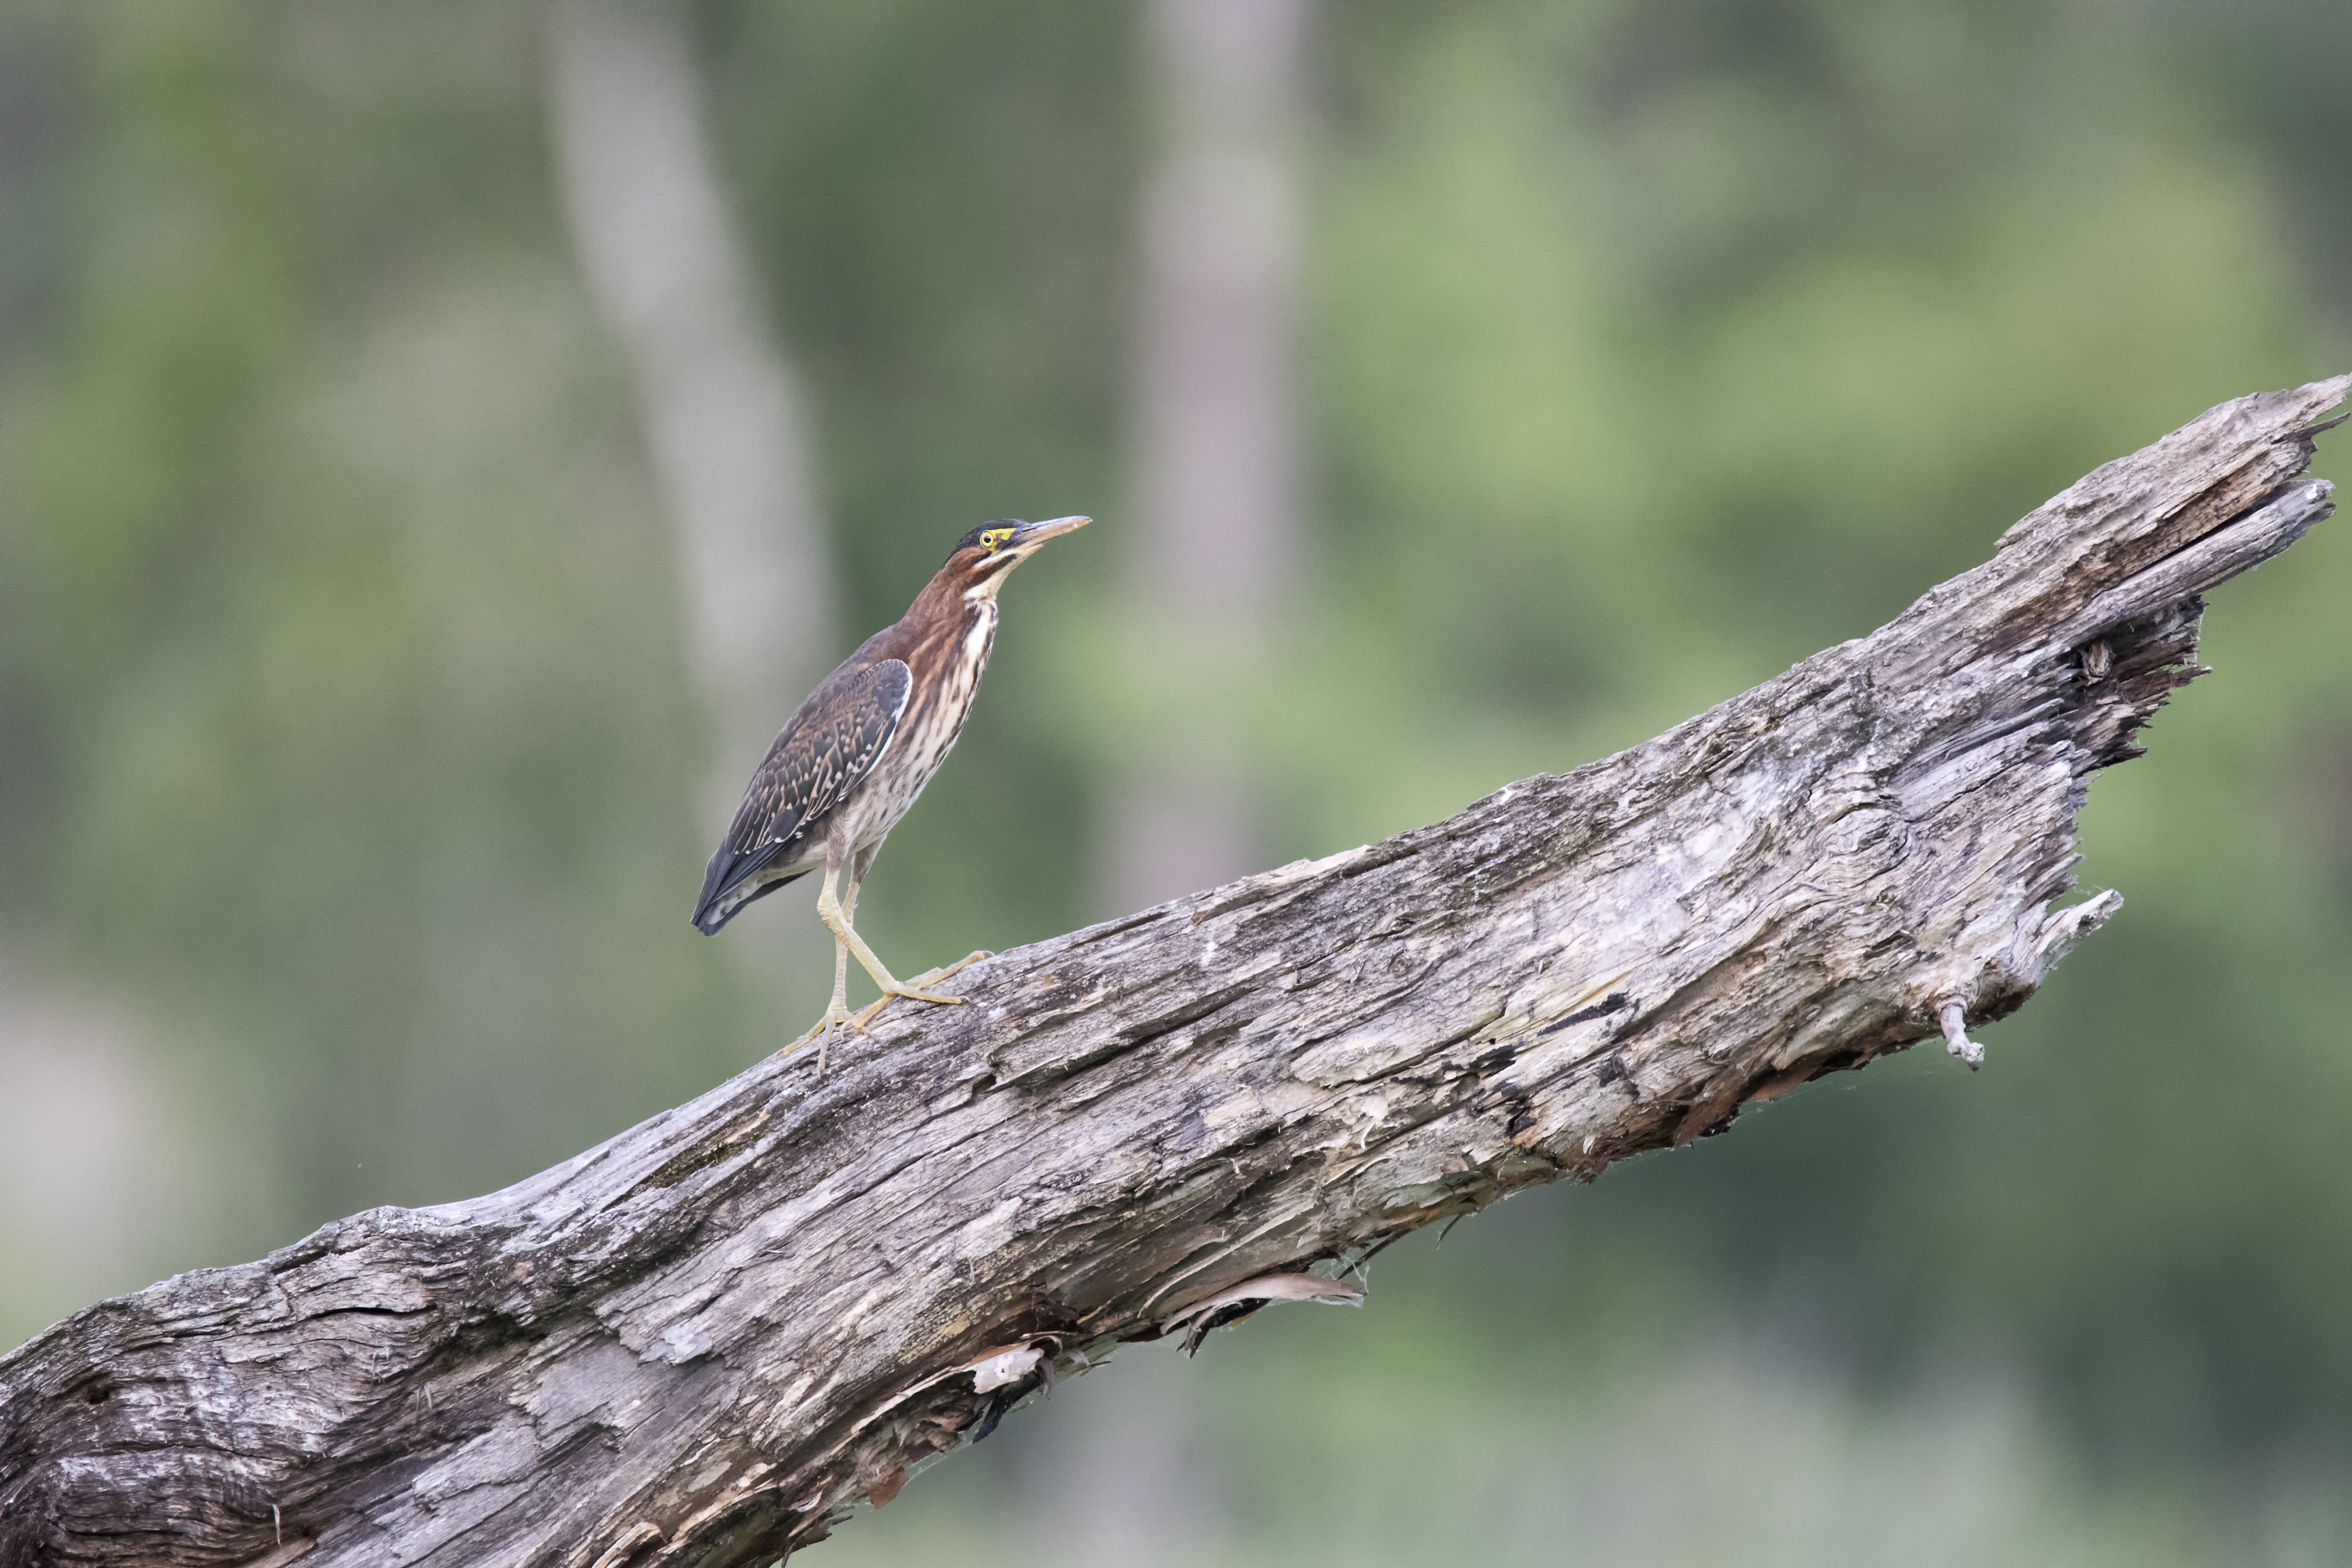
nature, branch, bird, wing, wildlife, green, beak, fauna, close up, canada, vertebrate, vert, quebec, heron, sherbrooke, oiseau, wren, perching bird